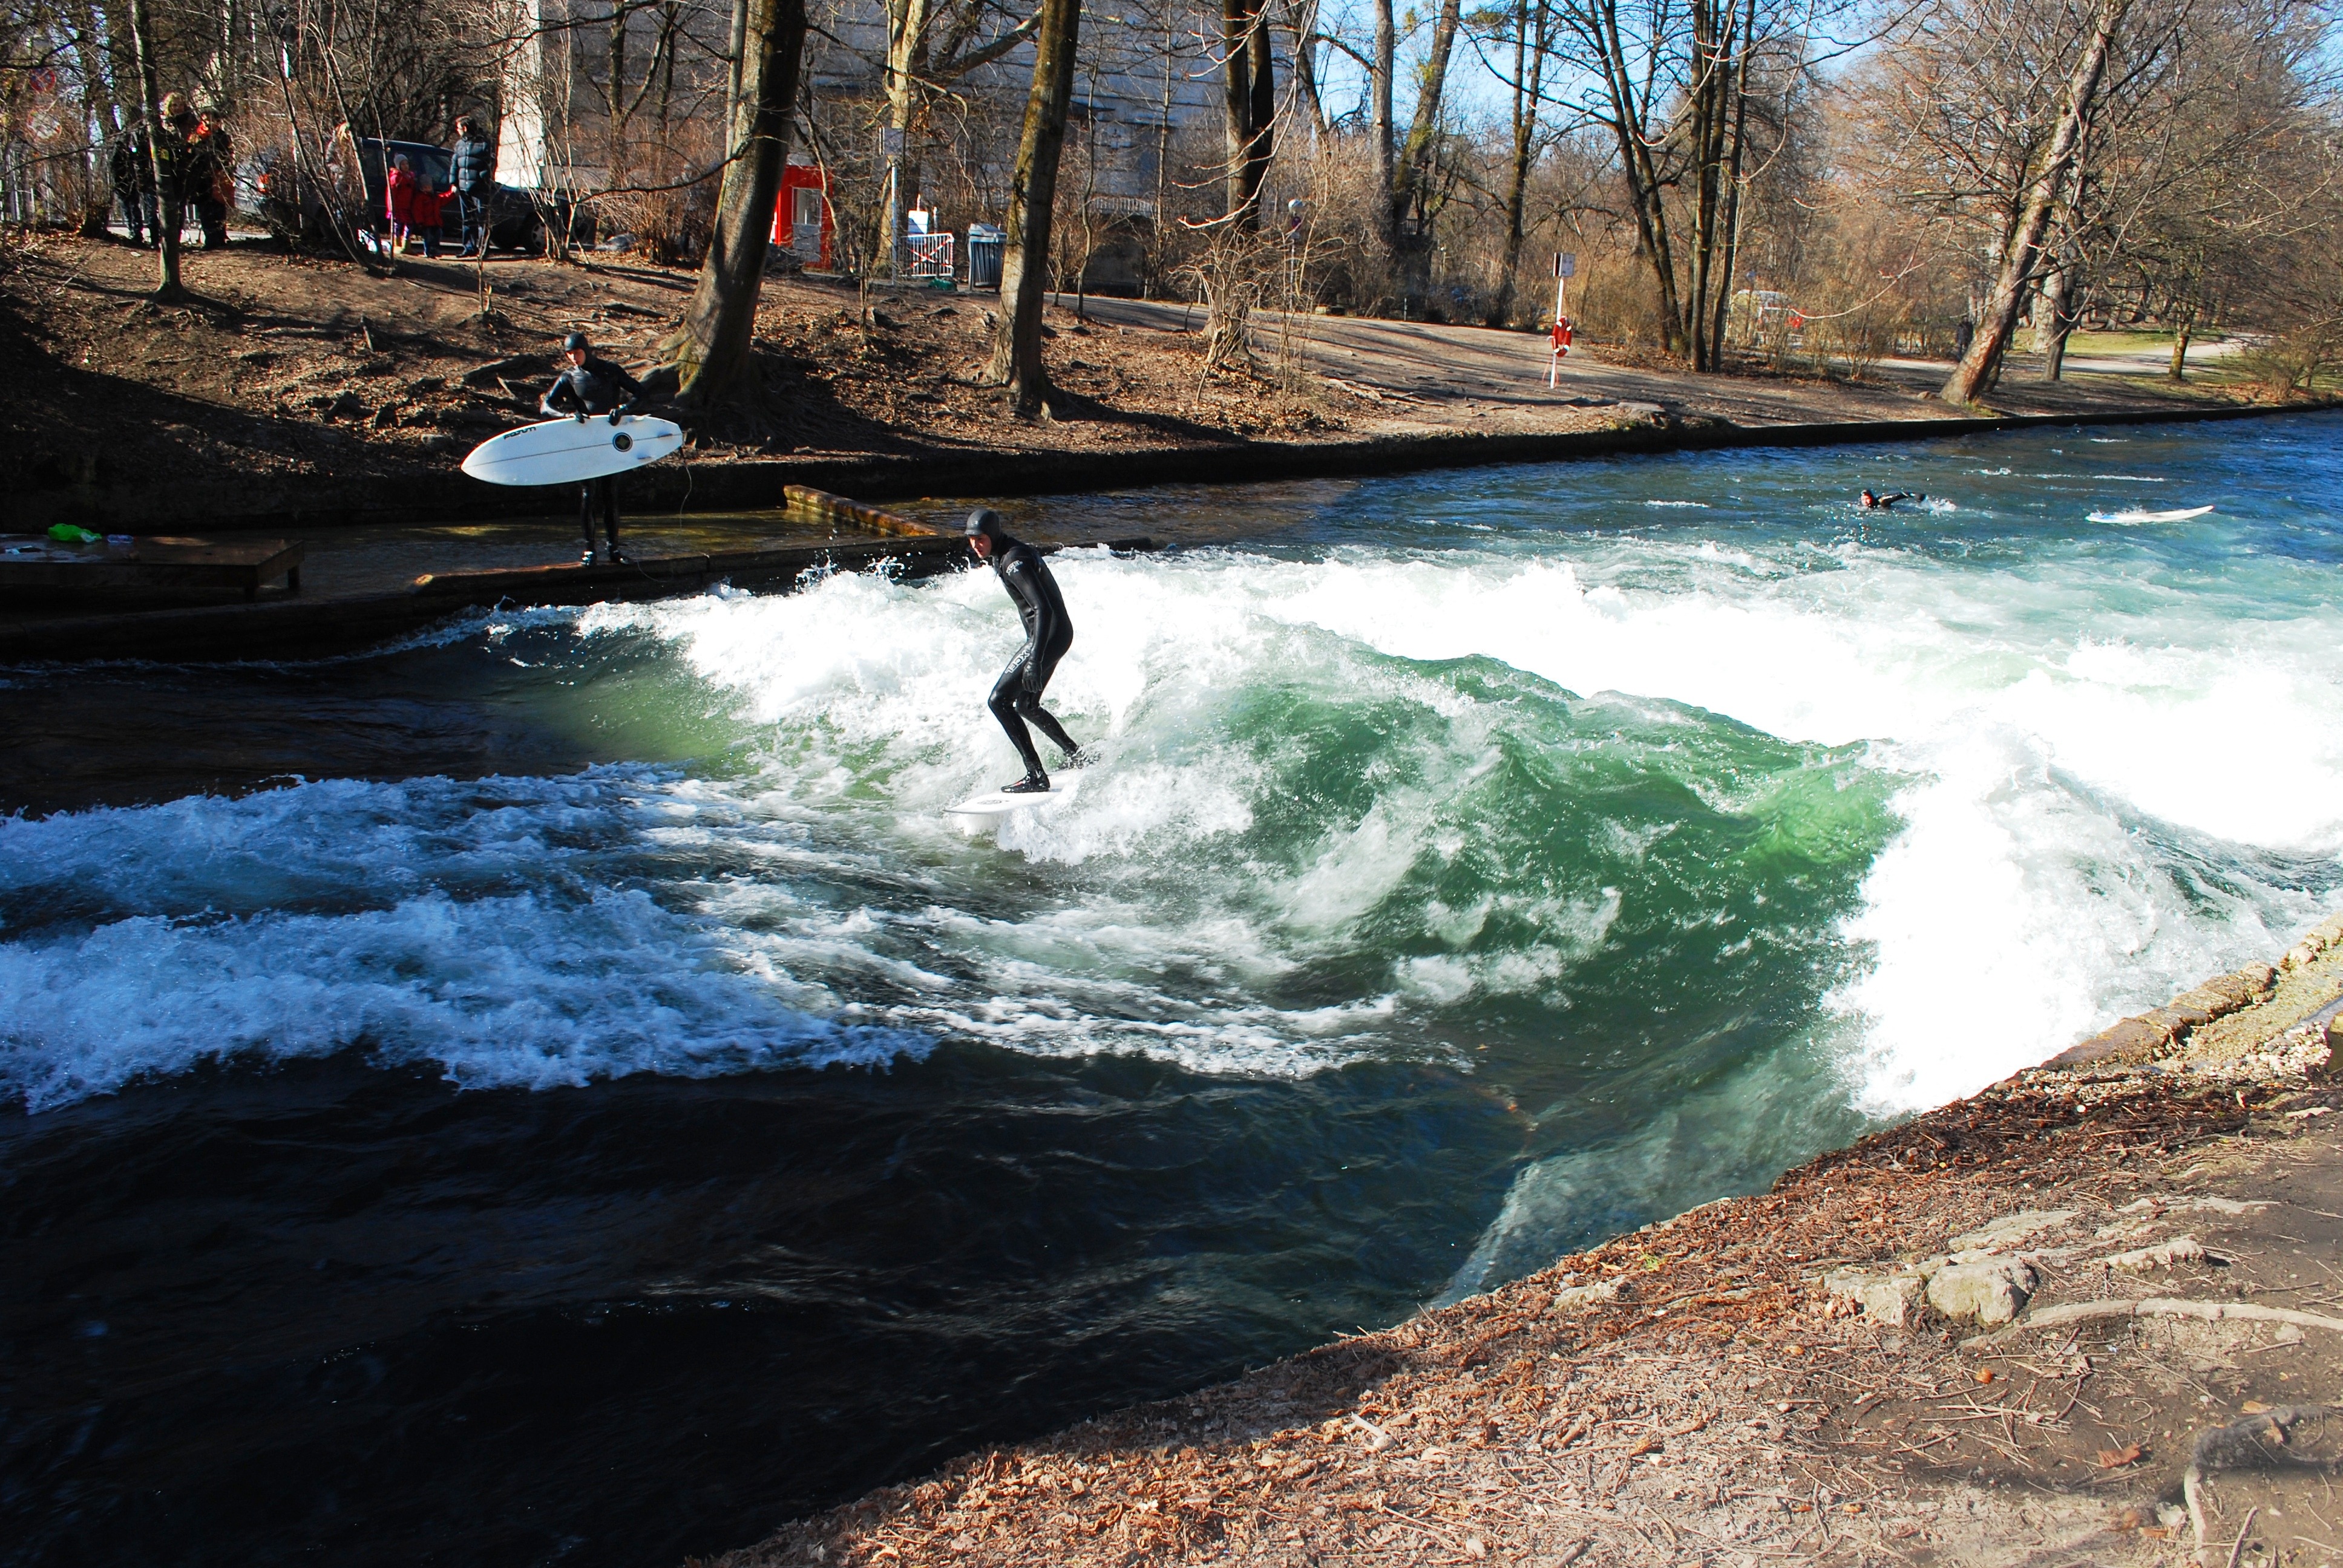
man, landscape, sea, coast, water, nature, outdoor, rock, wilderness, sport, wave, river, land, male, wild, environment, stream, surf, surfing, tranquil, scenic, natural, scenery, rapid, body of water, activity, outdoors, boating, active, water feature, river surfing